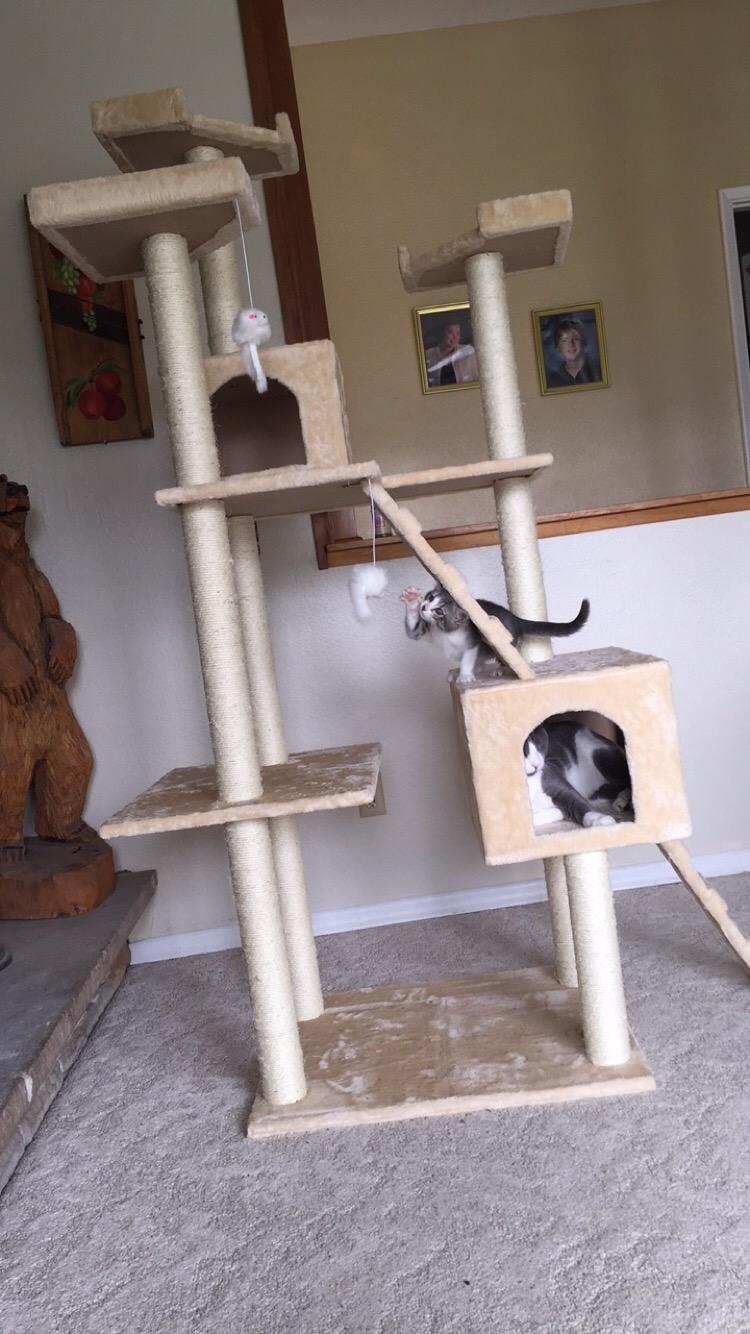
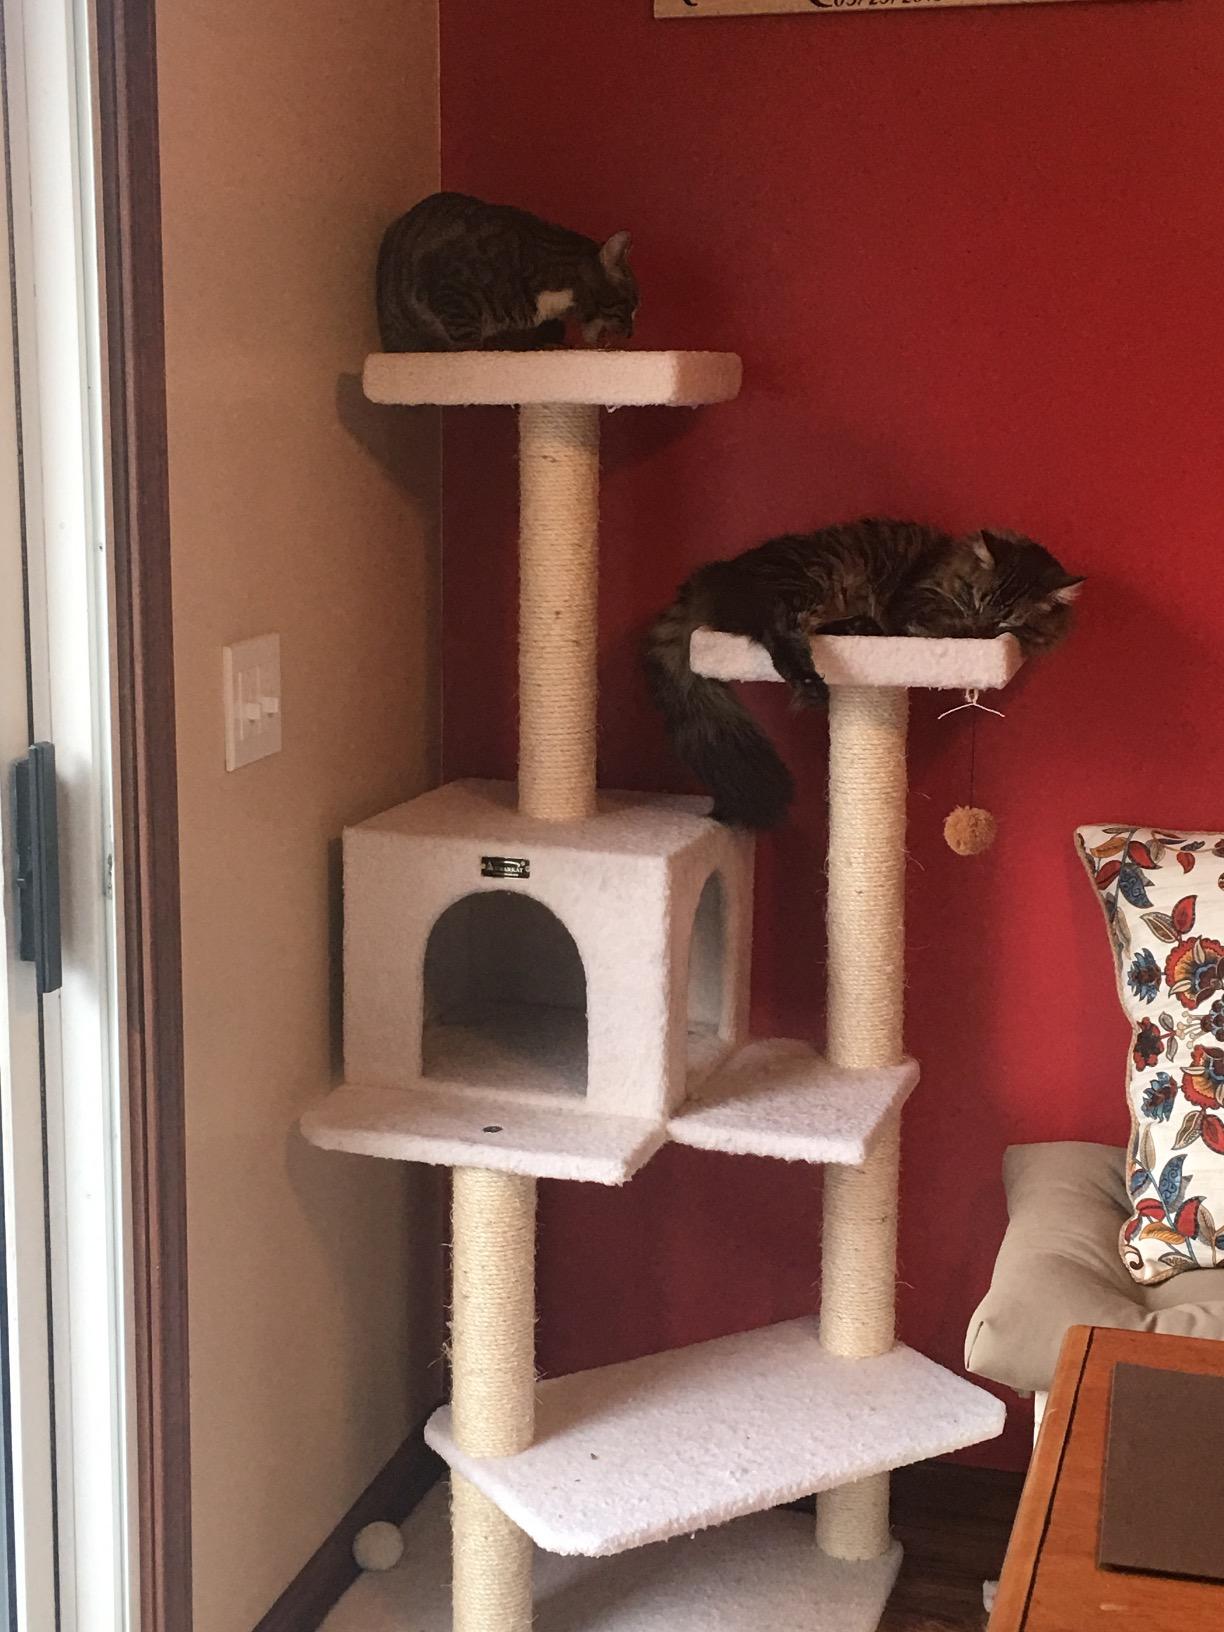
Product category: items_cat tree
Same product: no